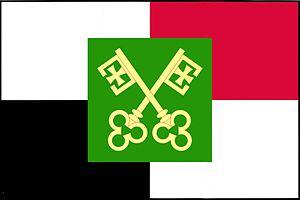
Líšná est une commune du district de Rokycany, dans la région de Plzeň, en République tchèque. Sa population s'élevait à 193 habitants en 2018.